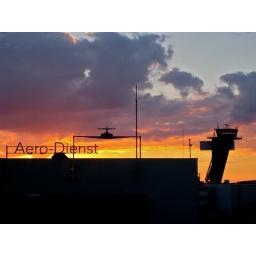
Nuremberg Airport. Advertisement of a local flight service company and tower in the background. Seen from car park 3.